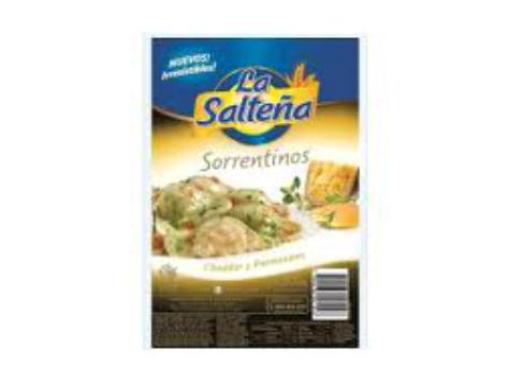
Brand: la saltena
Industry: Food